Stéphane Zagdanski

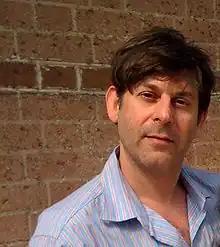
Zagdanski in 2010

Stéphane Zagdanski is the third son of a Jewish family, whose grandparents emigrated from Poland in the beginning of the 20th century.